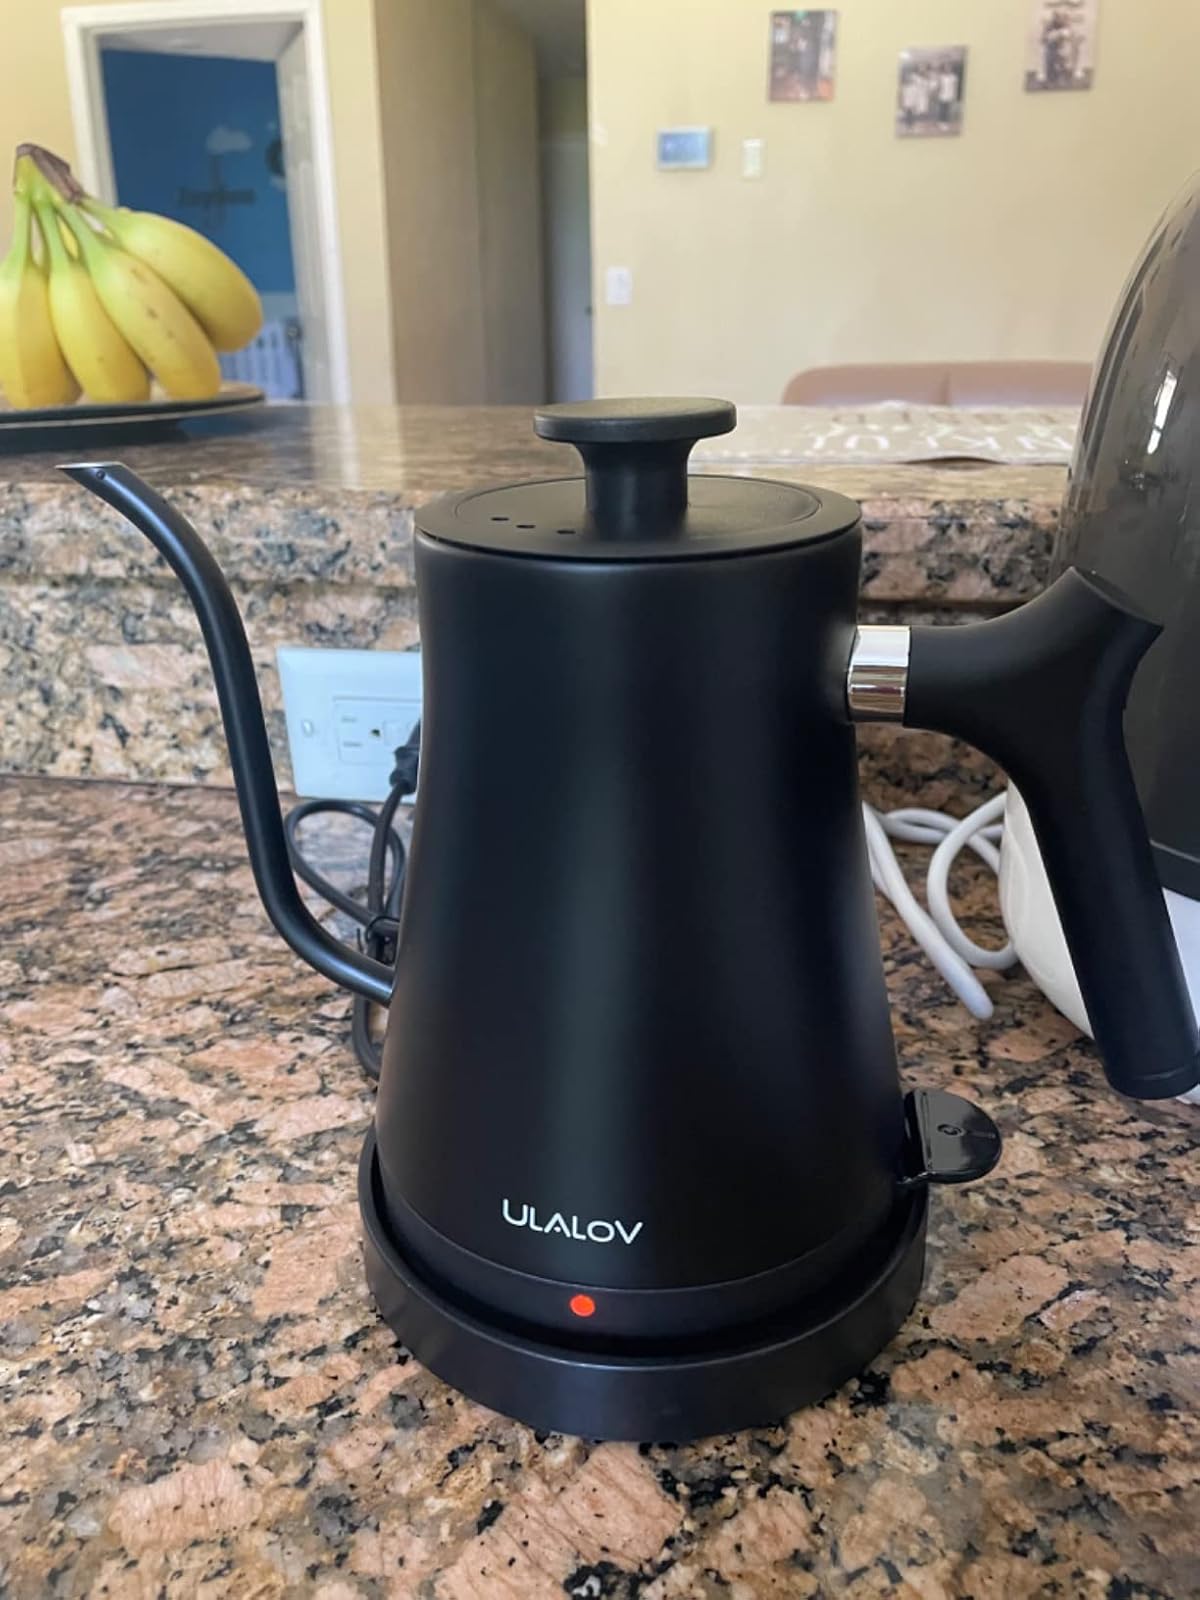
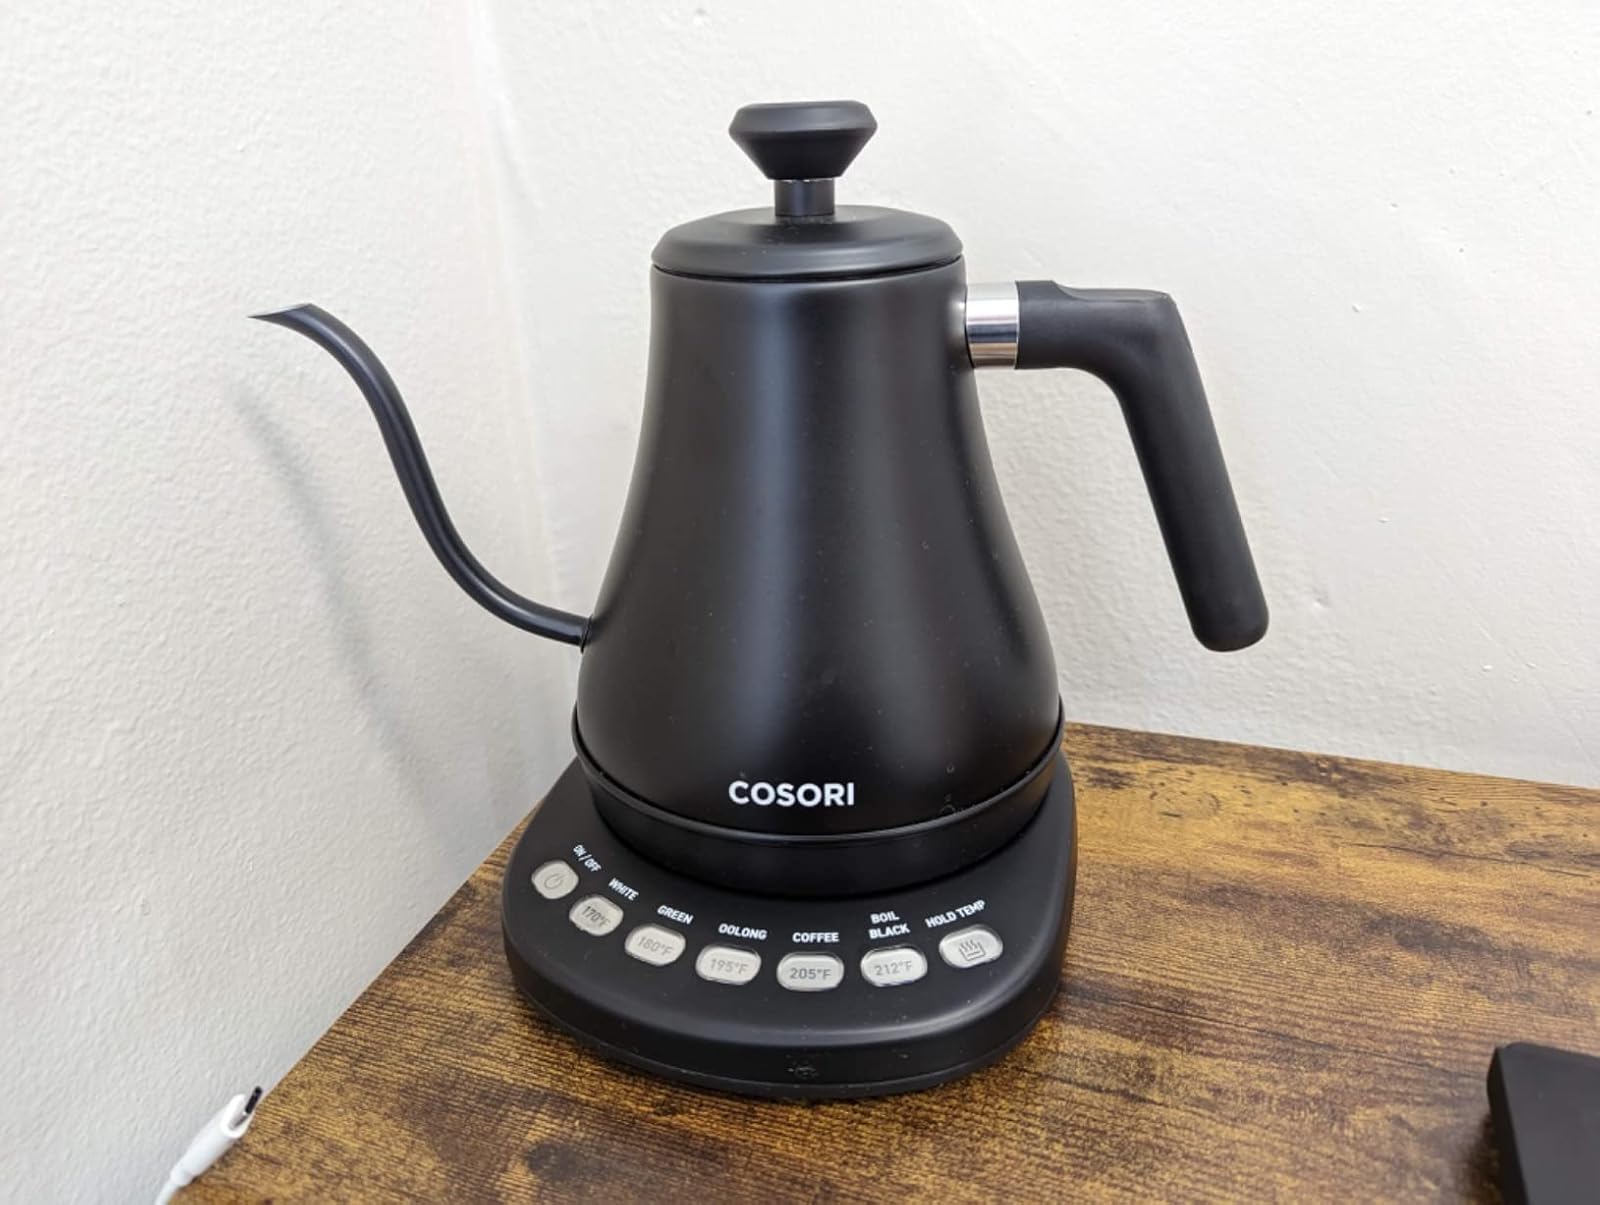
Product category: items_kettle
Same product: no